Chihiro (song)

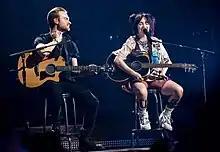
Billie Eilish ("right") and her brother Finneas O'Connell ("left") performing in June 2022

On April 12, 2024, in an interview with Apple Music's presenter Zane Lowe, Eilish teased a 15-second snippet of "Chihiro", which was released on her third studio album "Hit Me Hard and Soft" (2024). The song's title is a reference to Chihiro Ogino, the main character of the 2001 Studio Ghibli animated film "Spirited Away". In an interview with Angie Martoccio of "Rolling Stone", Eilish said: